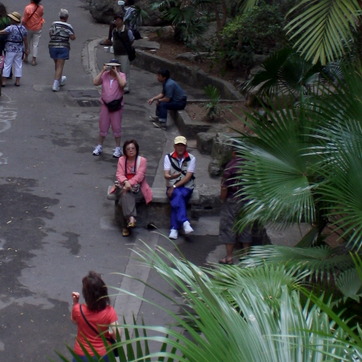
Material: skin